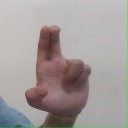
अक्षर: आ